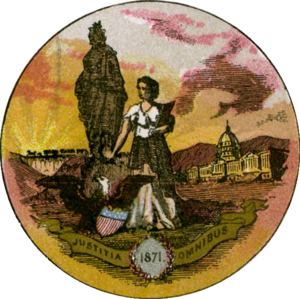
Le sceau du district de Columbia est une empreinte accompagnant tout document officiel émis par le district de Columbia.